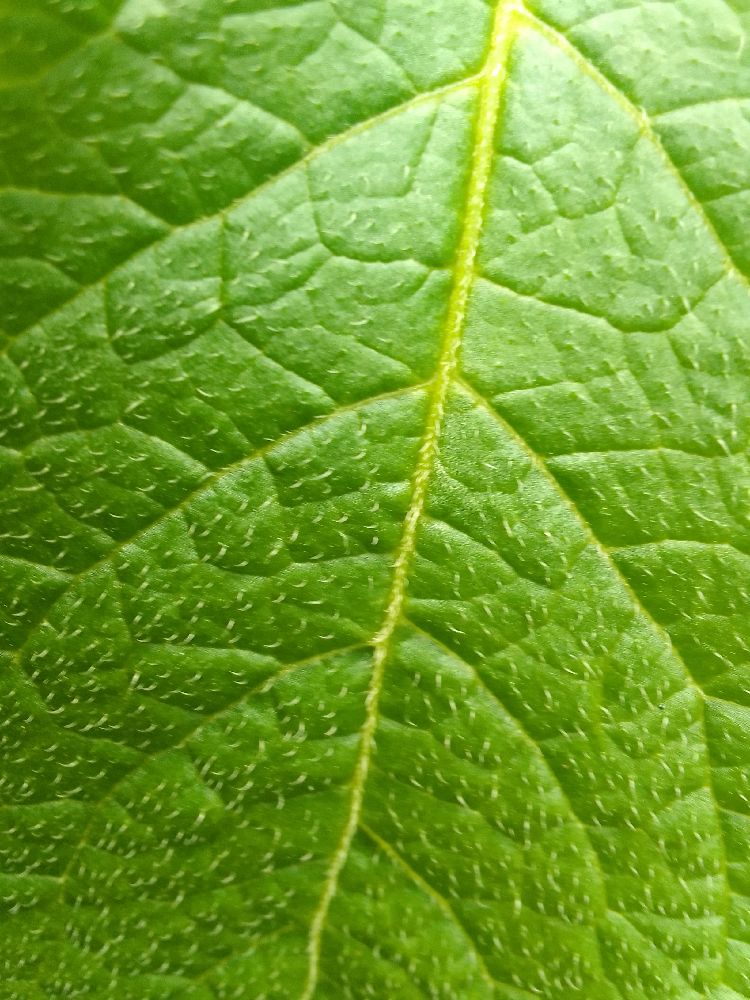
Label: Healthy